Myoxocephalus sinensis

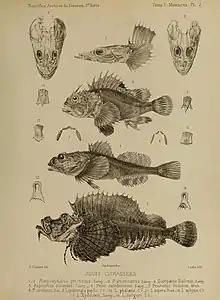
Fig. 5 depicts Myoxocephalus sinensis

Myoxocephalus sinensis is a species of sculpin fish in the family Cottidae. The species is native to China and is indicated variously either as a freshwater or as a marine fish.